Joseph A. Craig High School

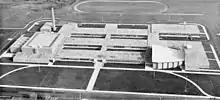
Janesville Senior High School, 1955

The original building, simply known as Janesville High School, was opened in 1955. The school was later renamed Joseph A. Craig High School in 1967 with the opening of George S. Parker High School on the west side of Janesville.